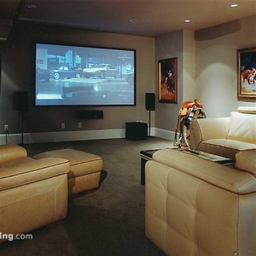
Room type: livingroom